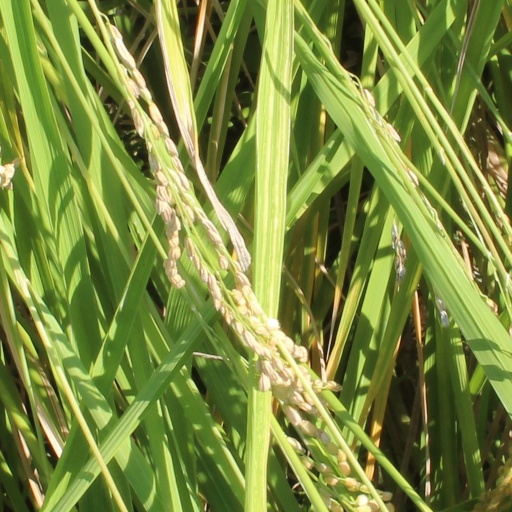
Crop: rice